Infanterikanonvagn 91

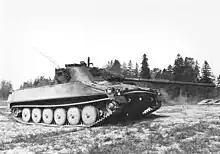
Side view showing the long, 54-calibre low pressure 90 mm main gun.

The main armament consisted of a Bofors "KV 90 S 73" (Cannon, Wagon, 90 mm, Swe, m/73) 90 mm L/54 rifled low pressure gun, firing HEAT and HE rounds. A sloped revolving turret gave protection against projectiles up to 25 mm in calibre. The main gun had an elevation of +15° and depression of −10°. The barrel was equipped with a fume extractor. Additional armament of the ikv 91 included two 7.62 mm Browning machine guns; one in a coaxial mounting, and the second on a pintle attached to the commander's cupola. Two 71 mm Lyran flare mortars were mounted on the turret along with a set of smoke dischargers (usually 12). The vehicle was equipped with a laser rangefinder, night vision (goggles) and a computerised fire-control system for increased first-round hit probability. The ikv 91 fired at a rate of 8 rounds per minute and 59 rounds of 90 mm ammunition were carried internally. The vehicle was also capable of firing while in water, with the water absorbing most of the recoil. The turret itself has a small hatch that can be opened by the loader to eject used cartridge cases to prevent clutter in the vehicle.